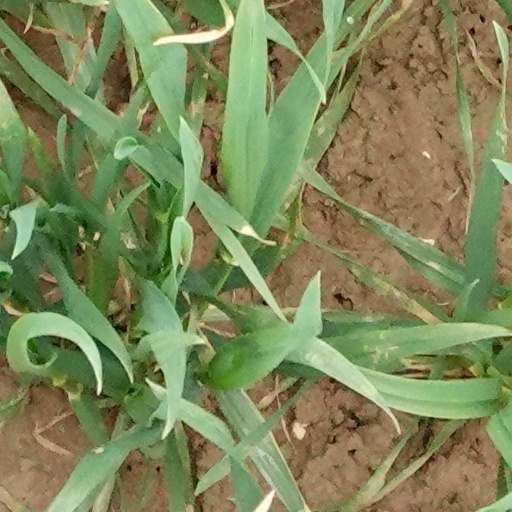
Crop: wheat